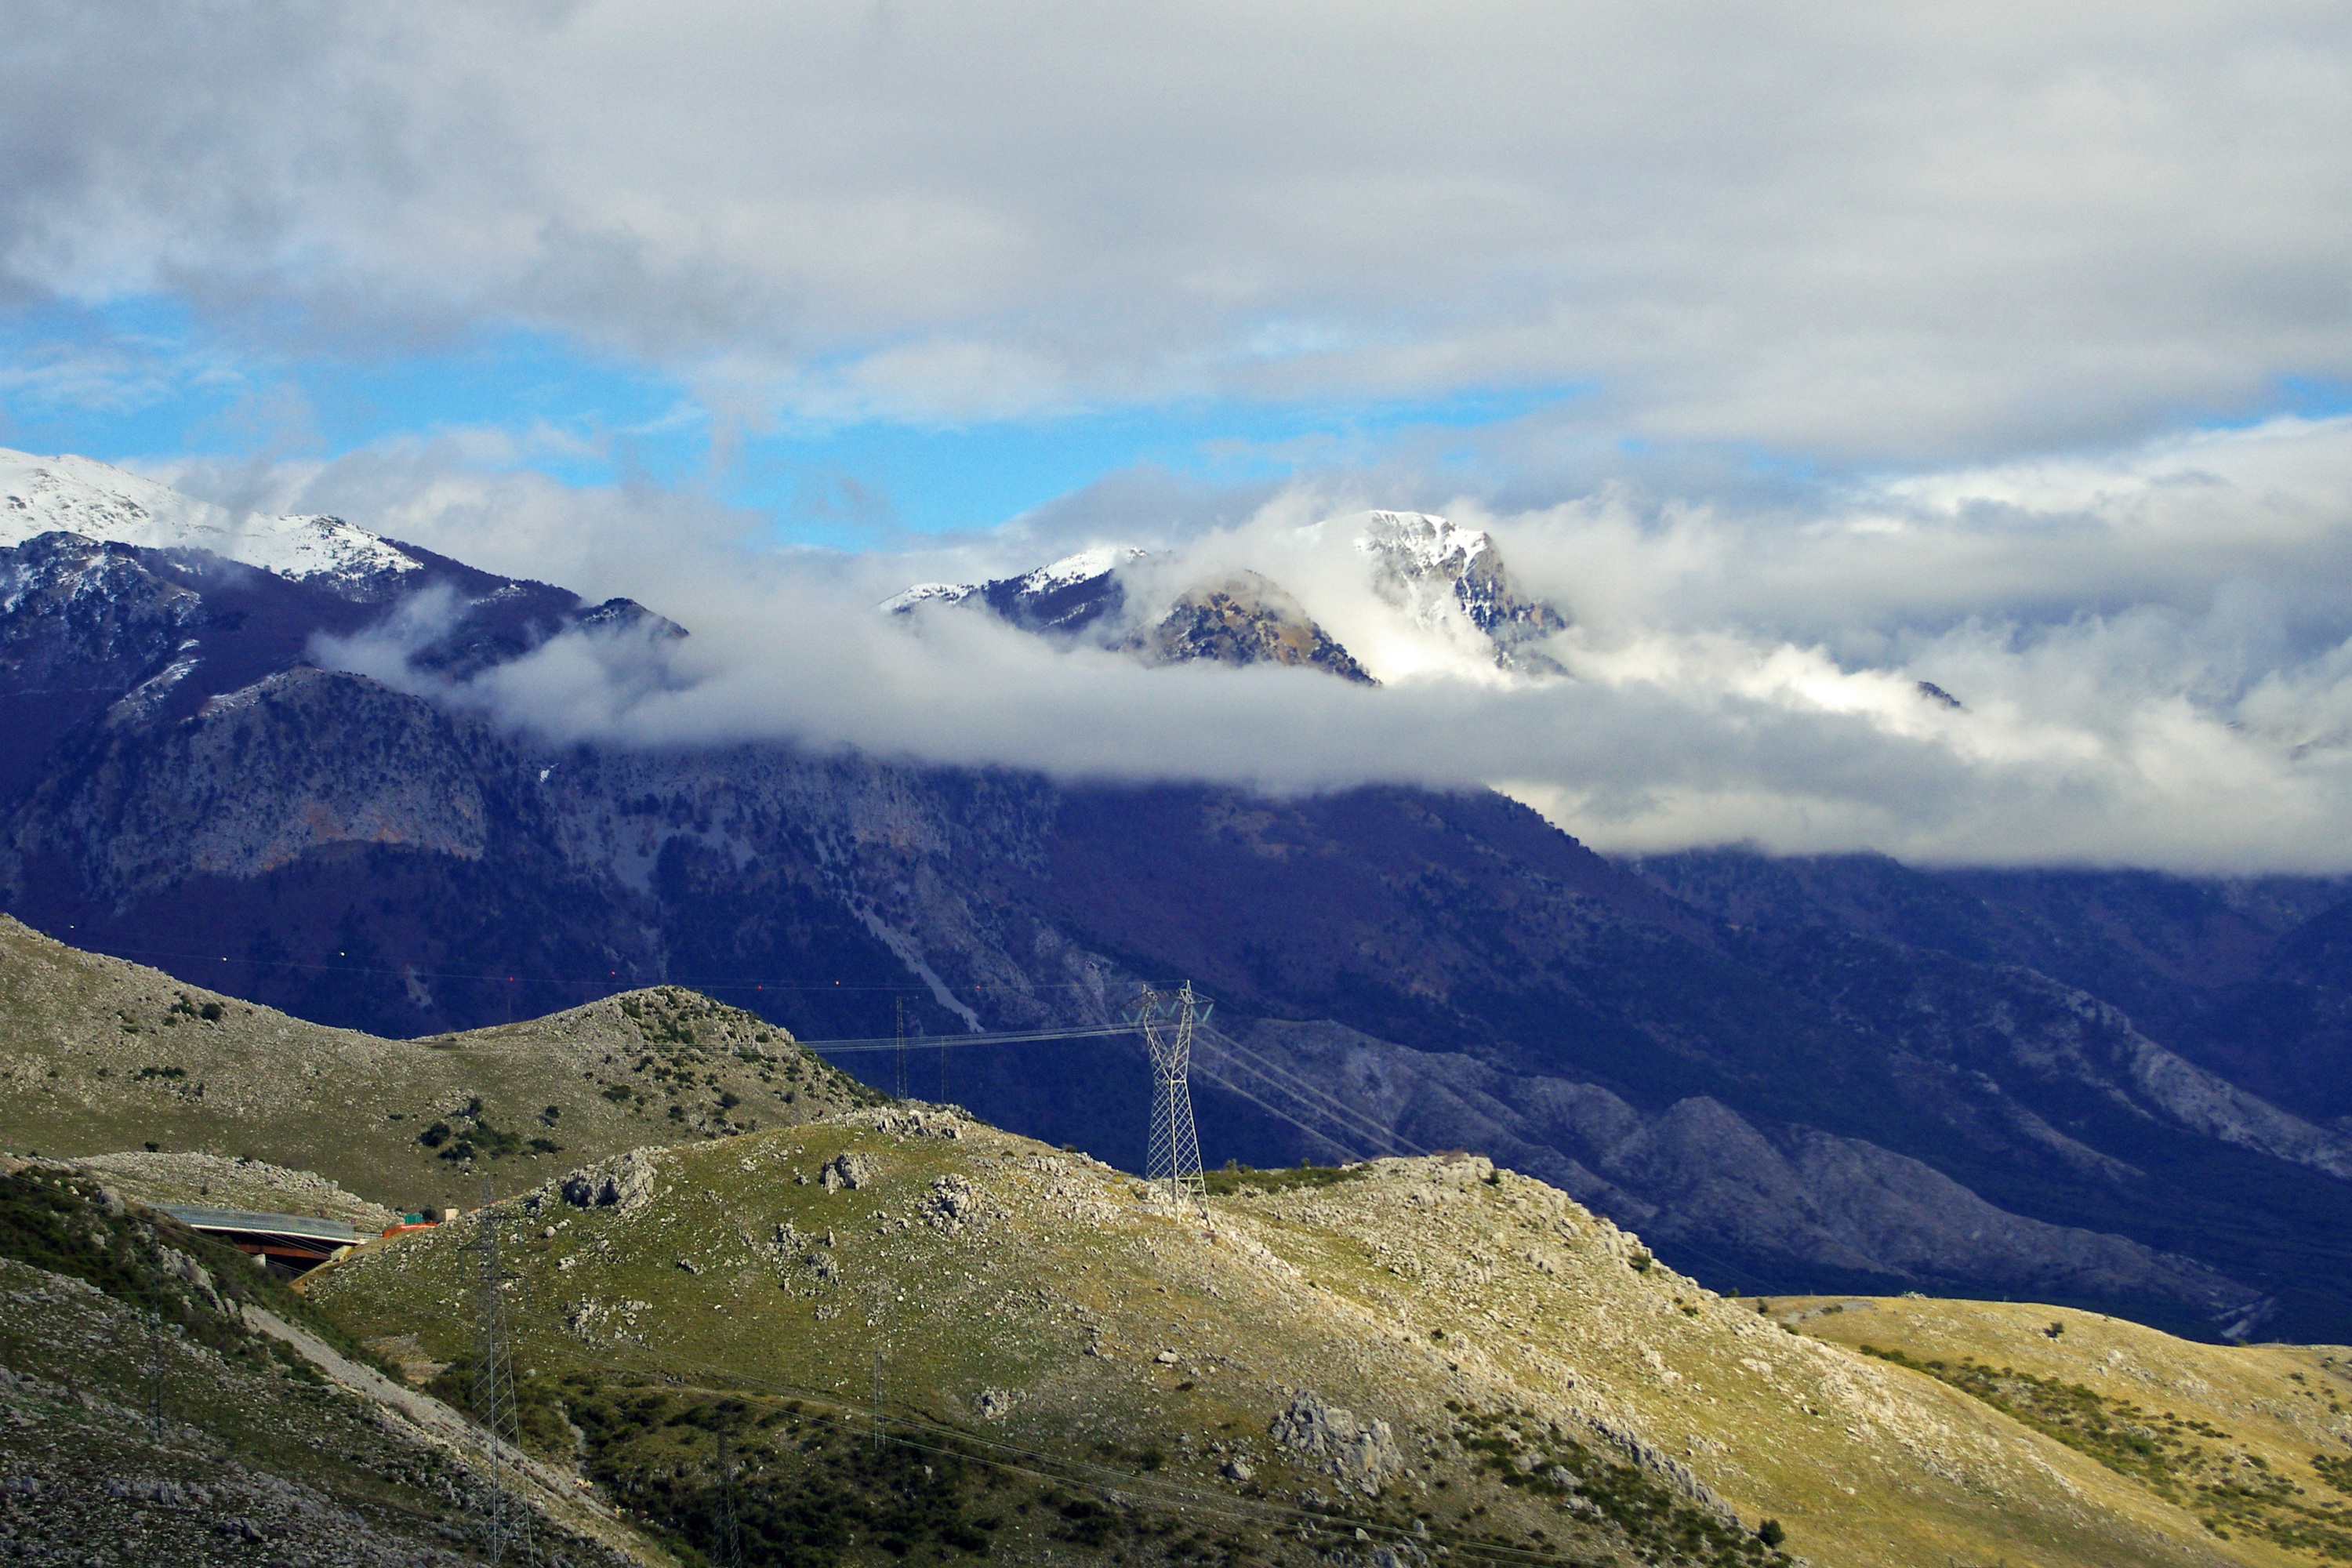
landscape, nature, wilderness, walking, mountain, snow, cloud, hill, adventure, valley, mountain range, italy, highland, ridge, summit, calabria, alps, plateau, fell, pollino, mount pollino, park pollino, pollino national park, landform, mountain pass, geographical feature, mountainous landforms